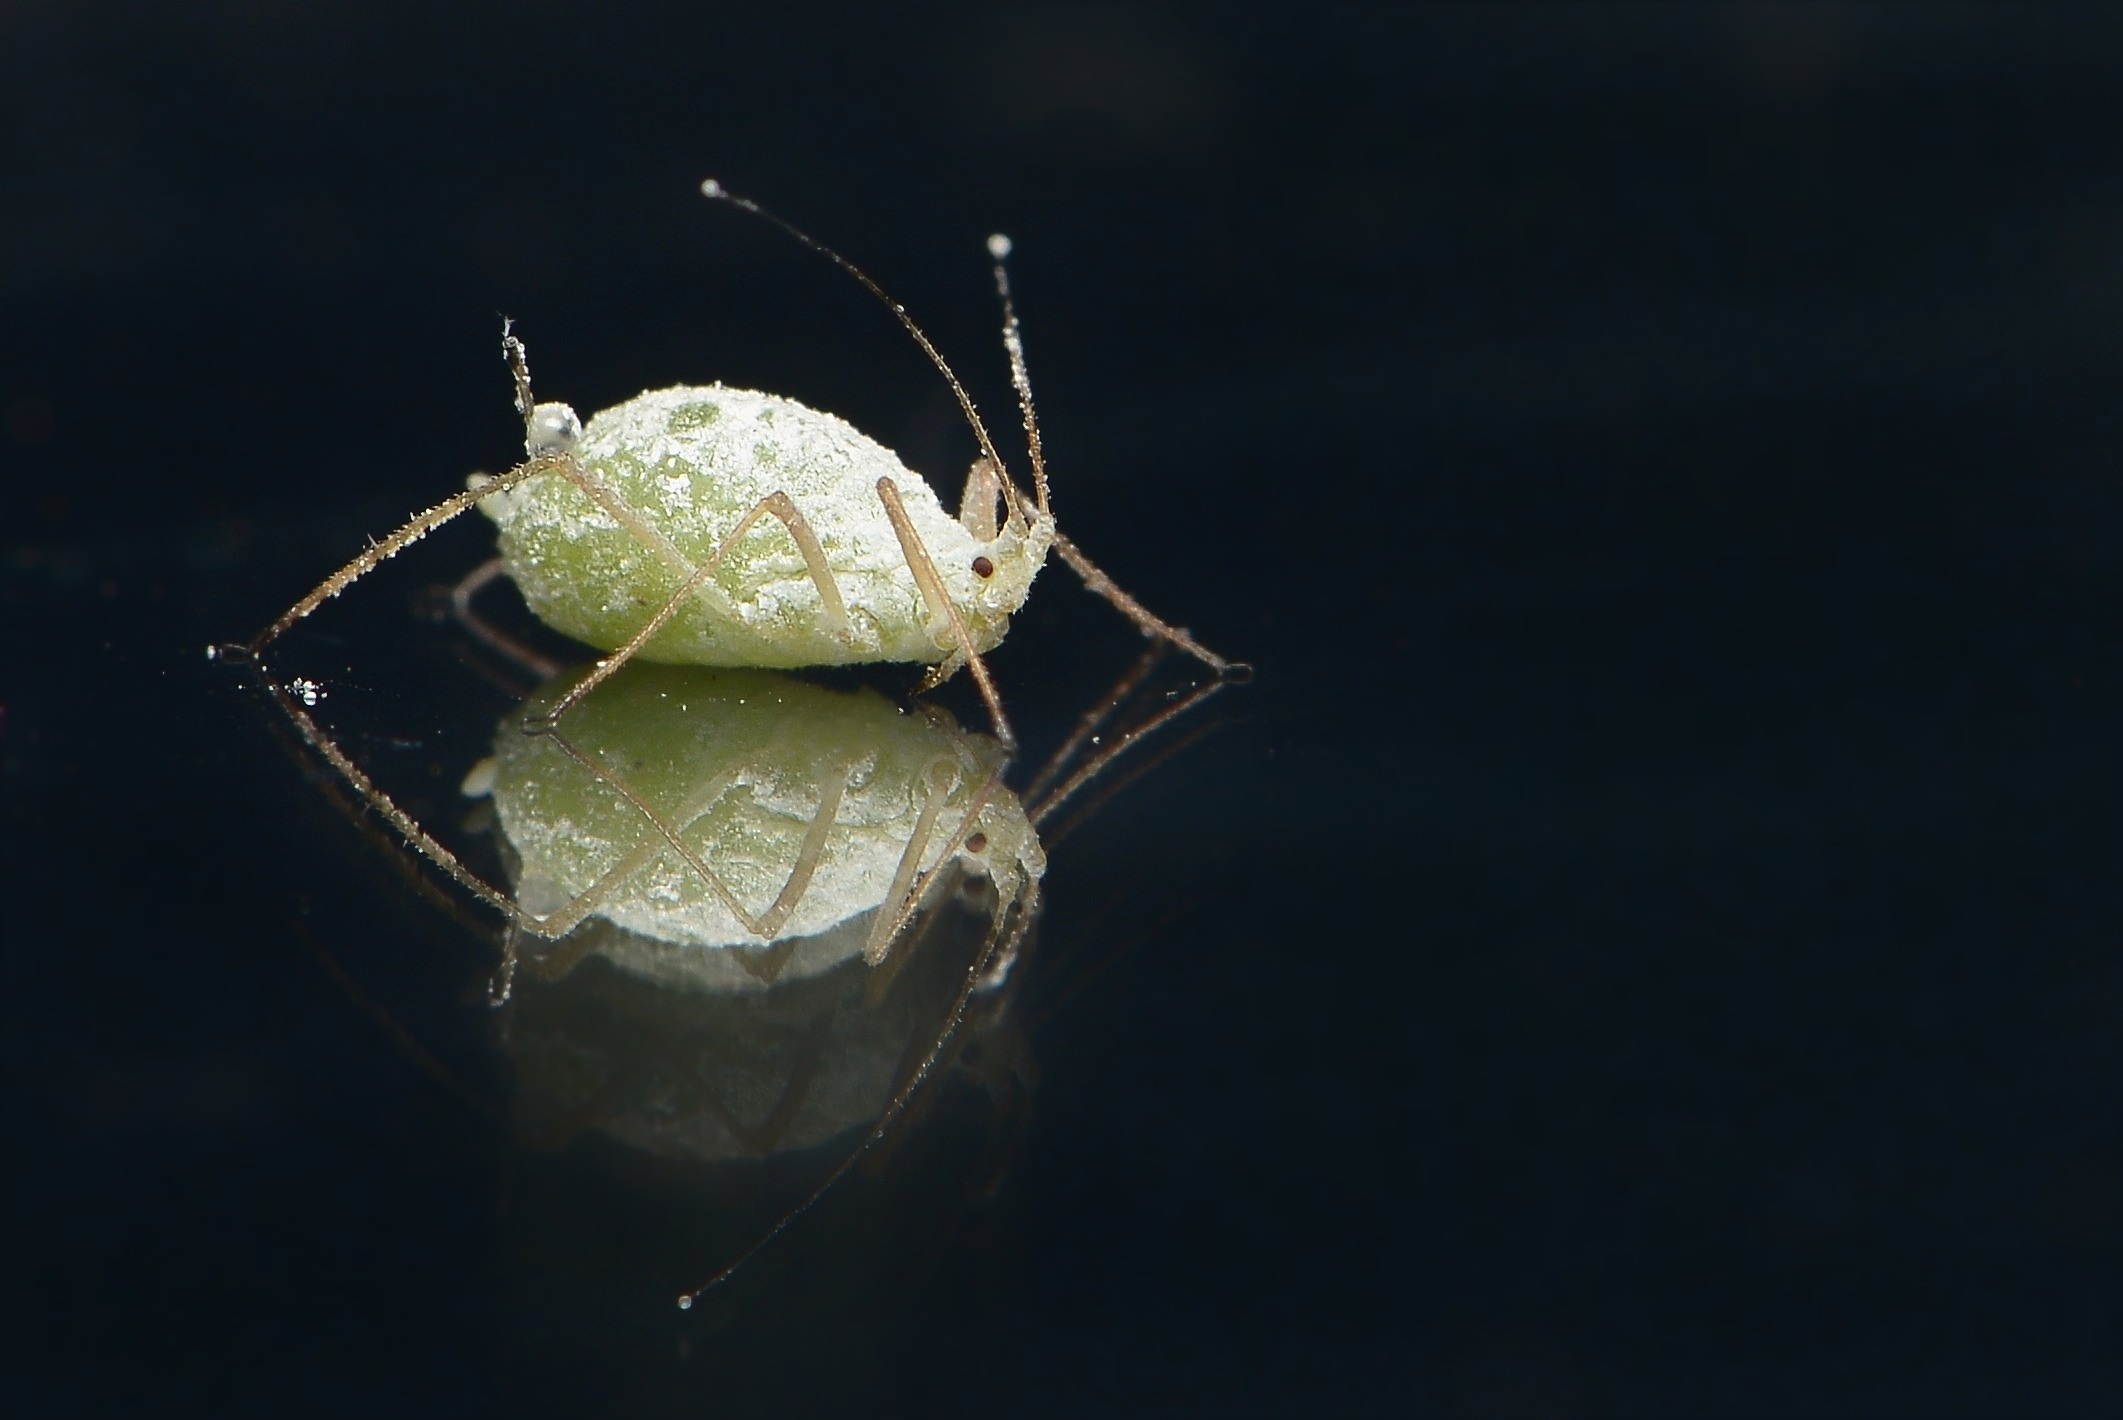
photography, insect, biology, fauna, invertebrate, close up, pests, aphid, aphids, macro photography, arthropod, european garden spider, araneus, plant louse, louse, gr ne, plant lice, lice, thick louse, orb weaver spider